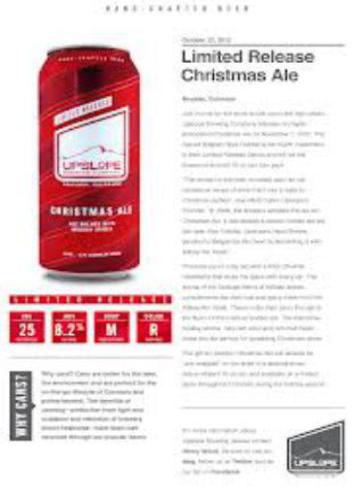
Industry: Food